ABC News (Australian TV channel)

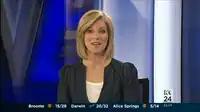
ABC News presented by Juanita Phillips

ABC News programming consists of a mix of live news bulletins, time-shifted repeats of existing ABC News and Current Affairs output, live broadcasts from events (such as Parliament Question Time and selected press conferences), documentaries and factual and arts programming. These draw upon the ABC's own resources and those of its partner broadcasters, the BBC, SABC, TVNZ, PBS, NHK, and Al Jazeera English.